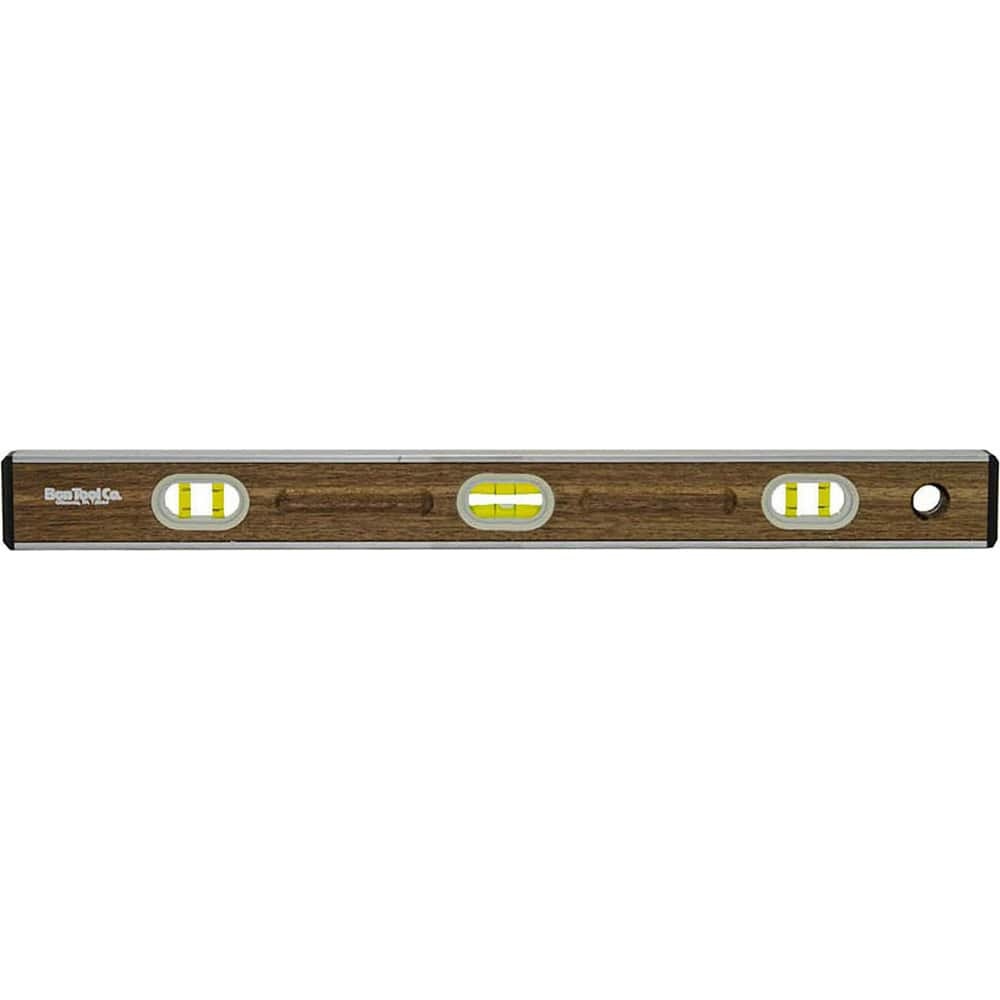
Box Beam, I-Beam & Torpedo Levels; Level Type: I-Beam; Vial Style: Bubble; Length (Inch): 24.0000; Magnetic: No; Body Material: Wood; Vial Types: Clear
Item #: 13471412 Brand: Bon Tool Model #: 11-650 Product Specifications Level Type I-Beam Material Wood Vial Style Bubble Length (Inch) 24.0000 in Magnetic No Overall Height 1.2500 in Vial Types Clear Width (mm) 2 Width (Decimal Inch) 2 Width (Inch) 2 Width (cm) 2 Height (mm) 1.2500 in Height (Inch) 1.2500 in Length (mm) 24.0000 in
Brand: Bon Tool
Category: Hardware > Tools > Measuring Tools & Sensors > Levels > Bubble Levels > I-Beam Levels